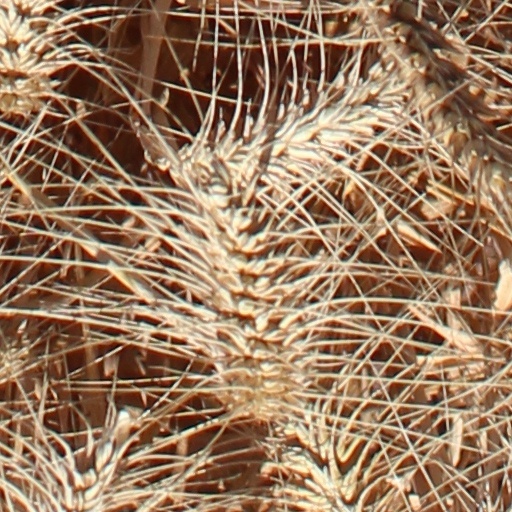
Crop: wheat